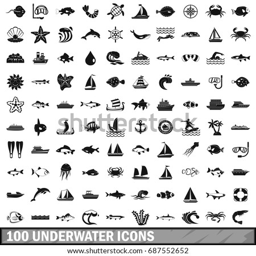
underwater icons set in simple style for any design